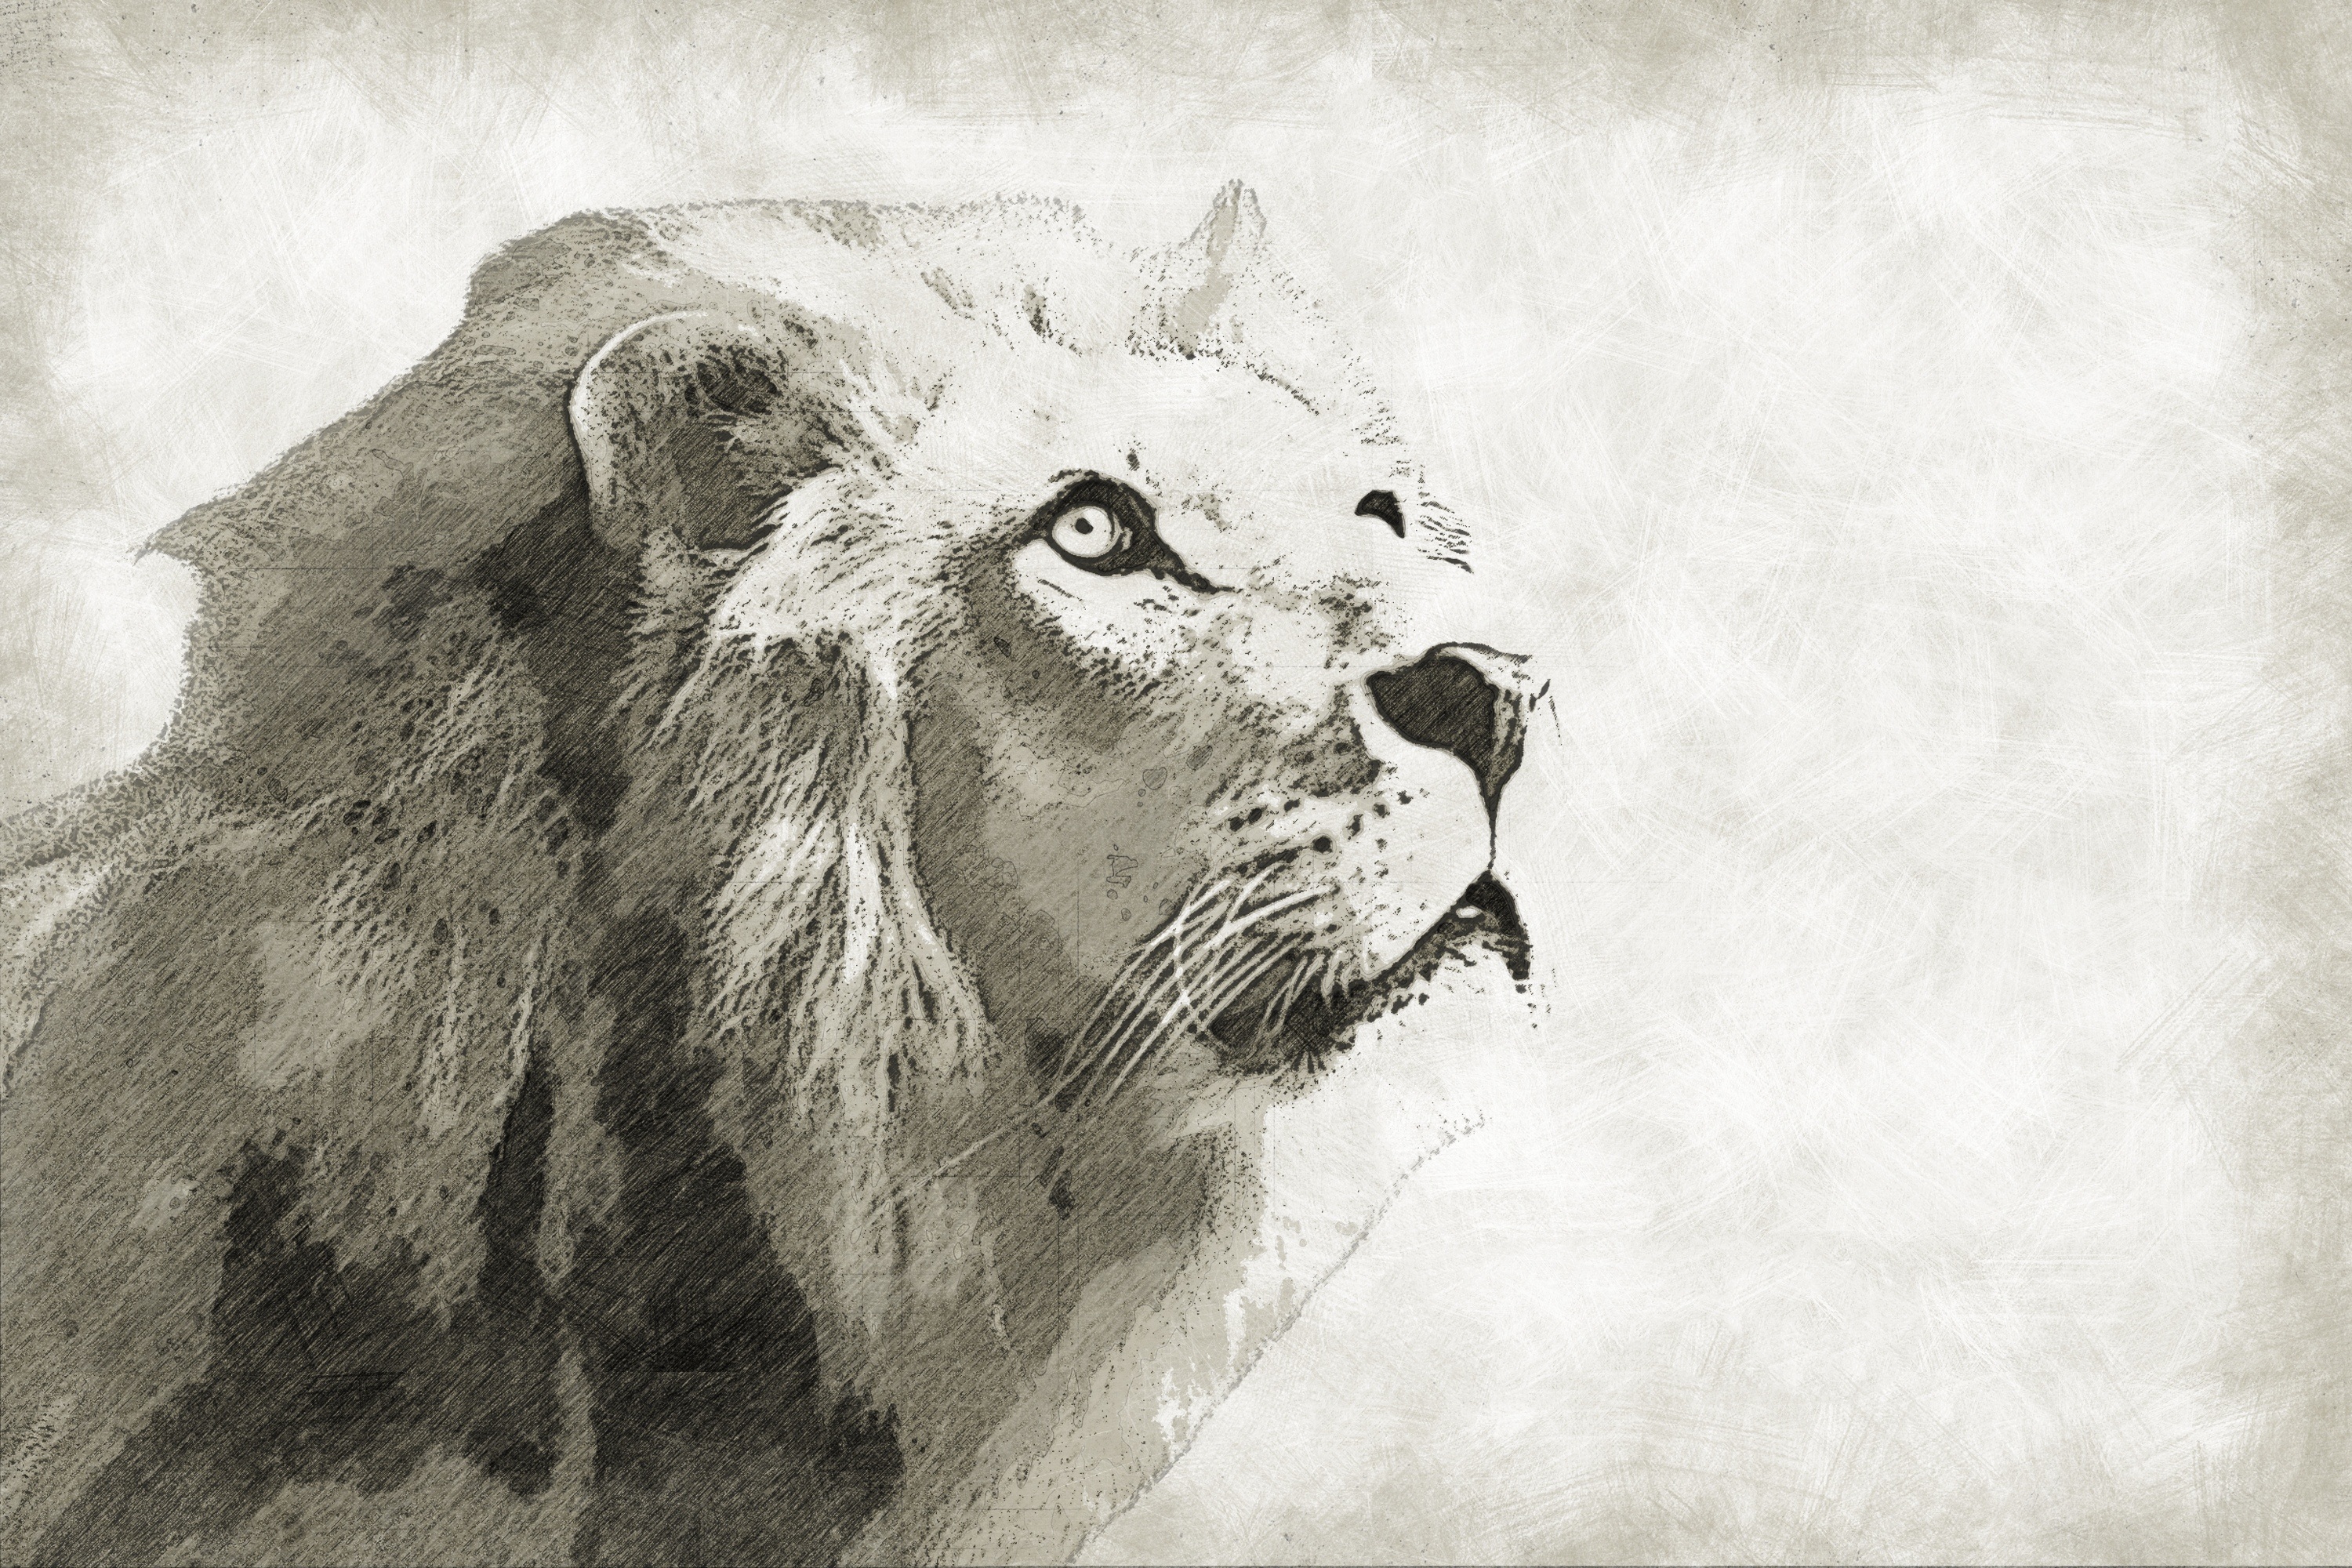
black and white, animal, wildlife, wild, portrait, cat, mammal, predator, monochrome, fauna, lion, face, king, sketch, drawing, illustration, head, leo, pencil drawing, royalty free, big cats, monochrome photography, cat like mammal